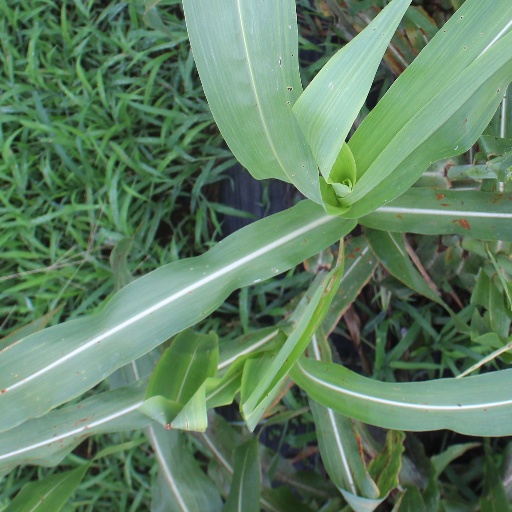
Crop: sorghum